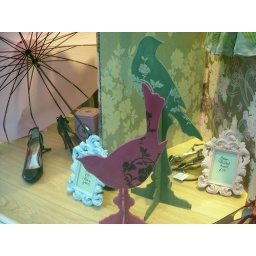
the birds in the window